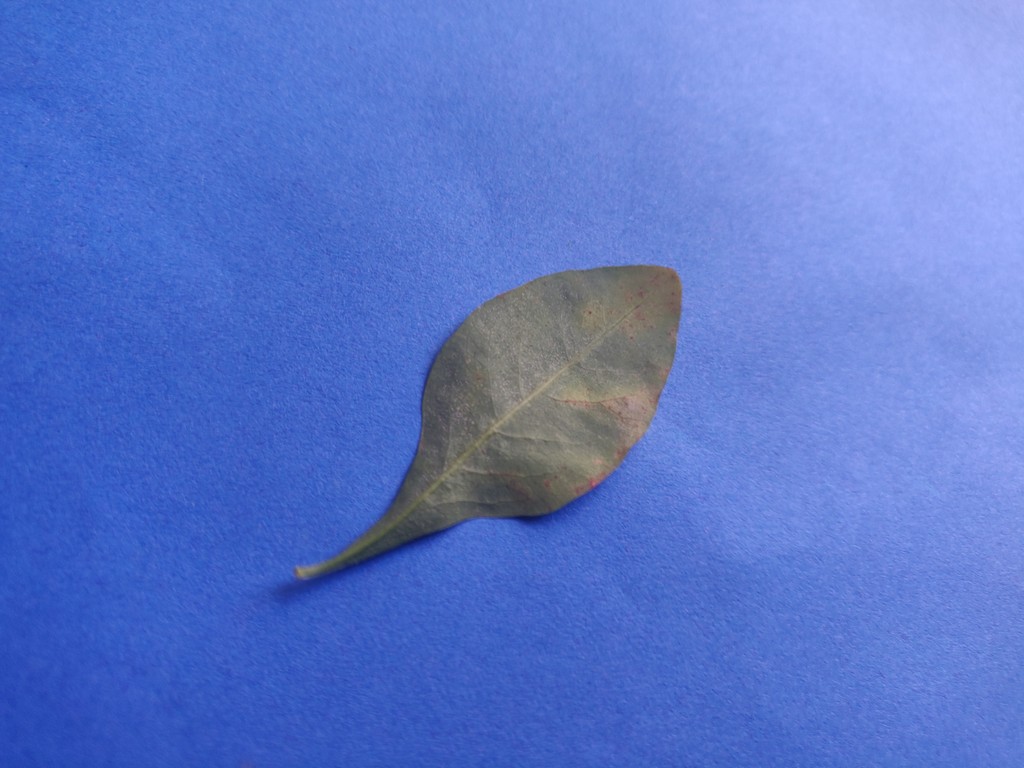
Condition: Unhealthy
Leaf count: single
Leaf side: back